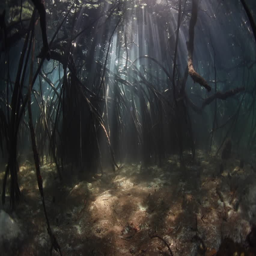
bright beams of sunlight descend underwater in a mangrove forest .